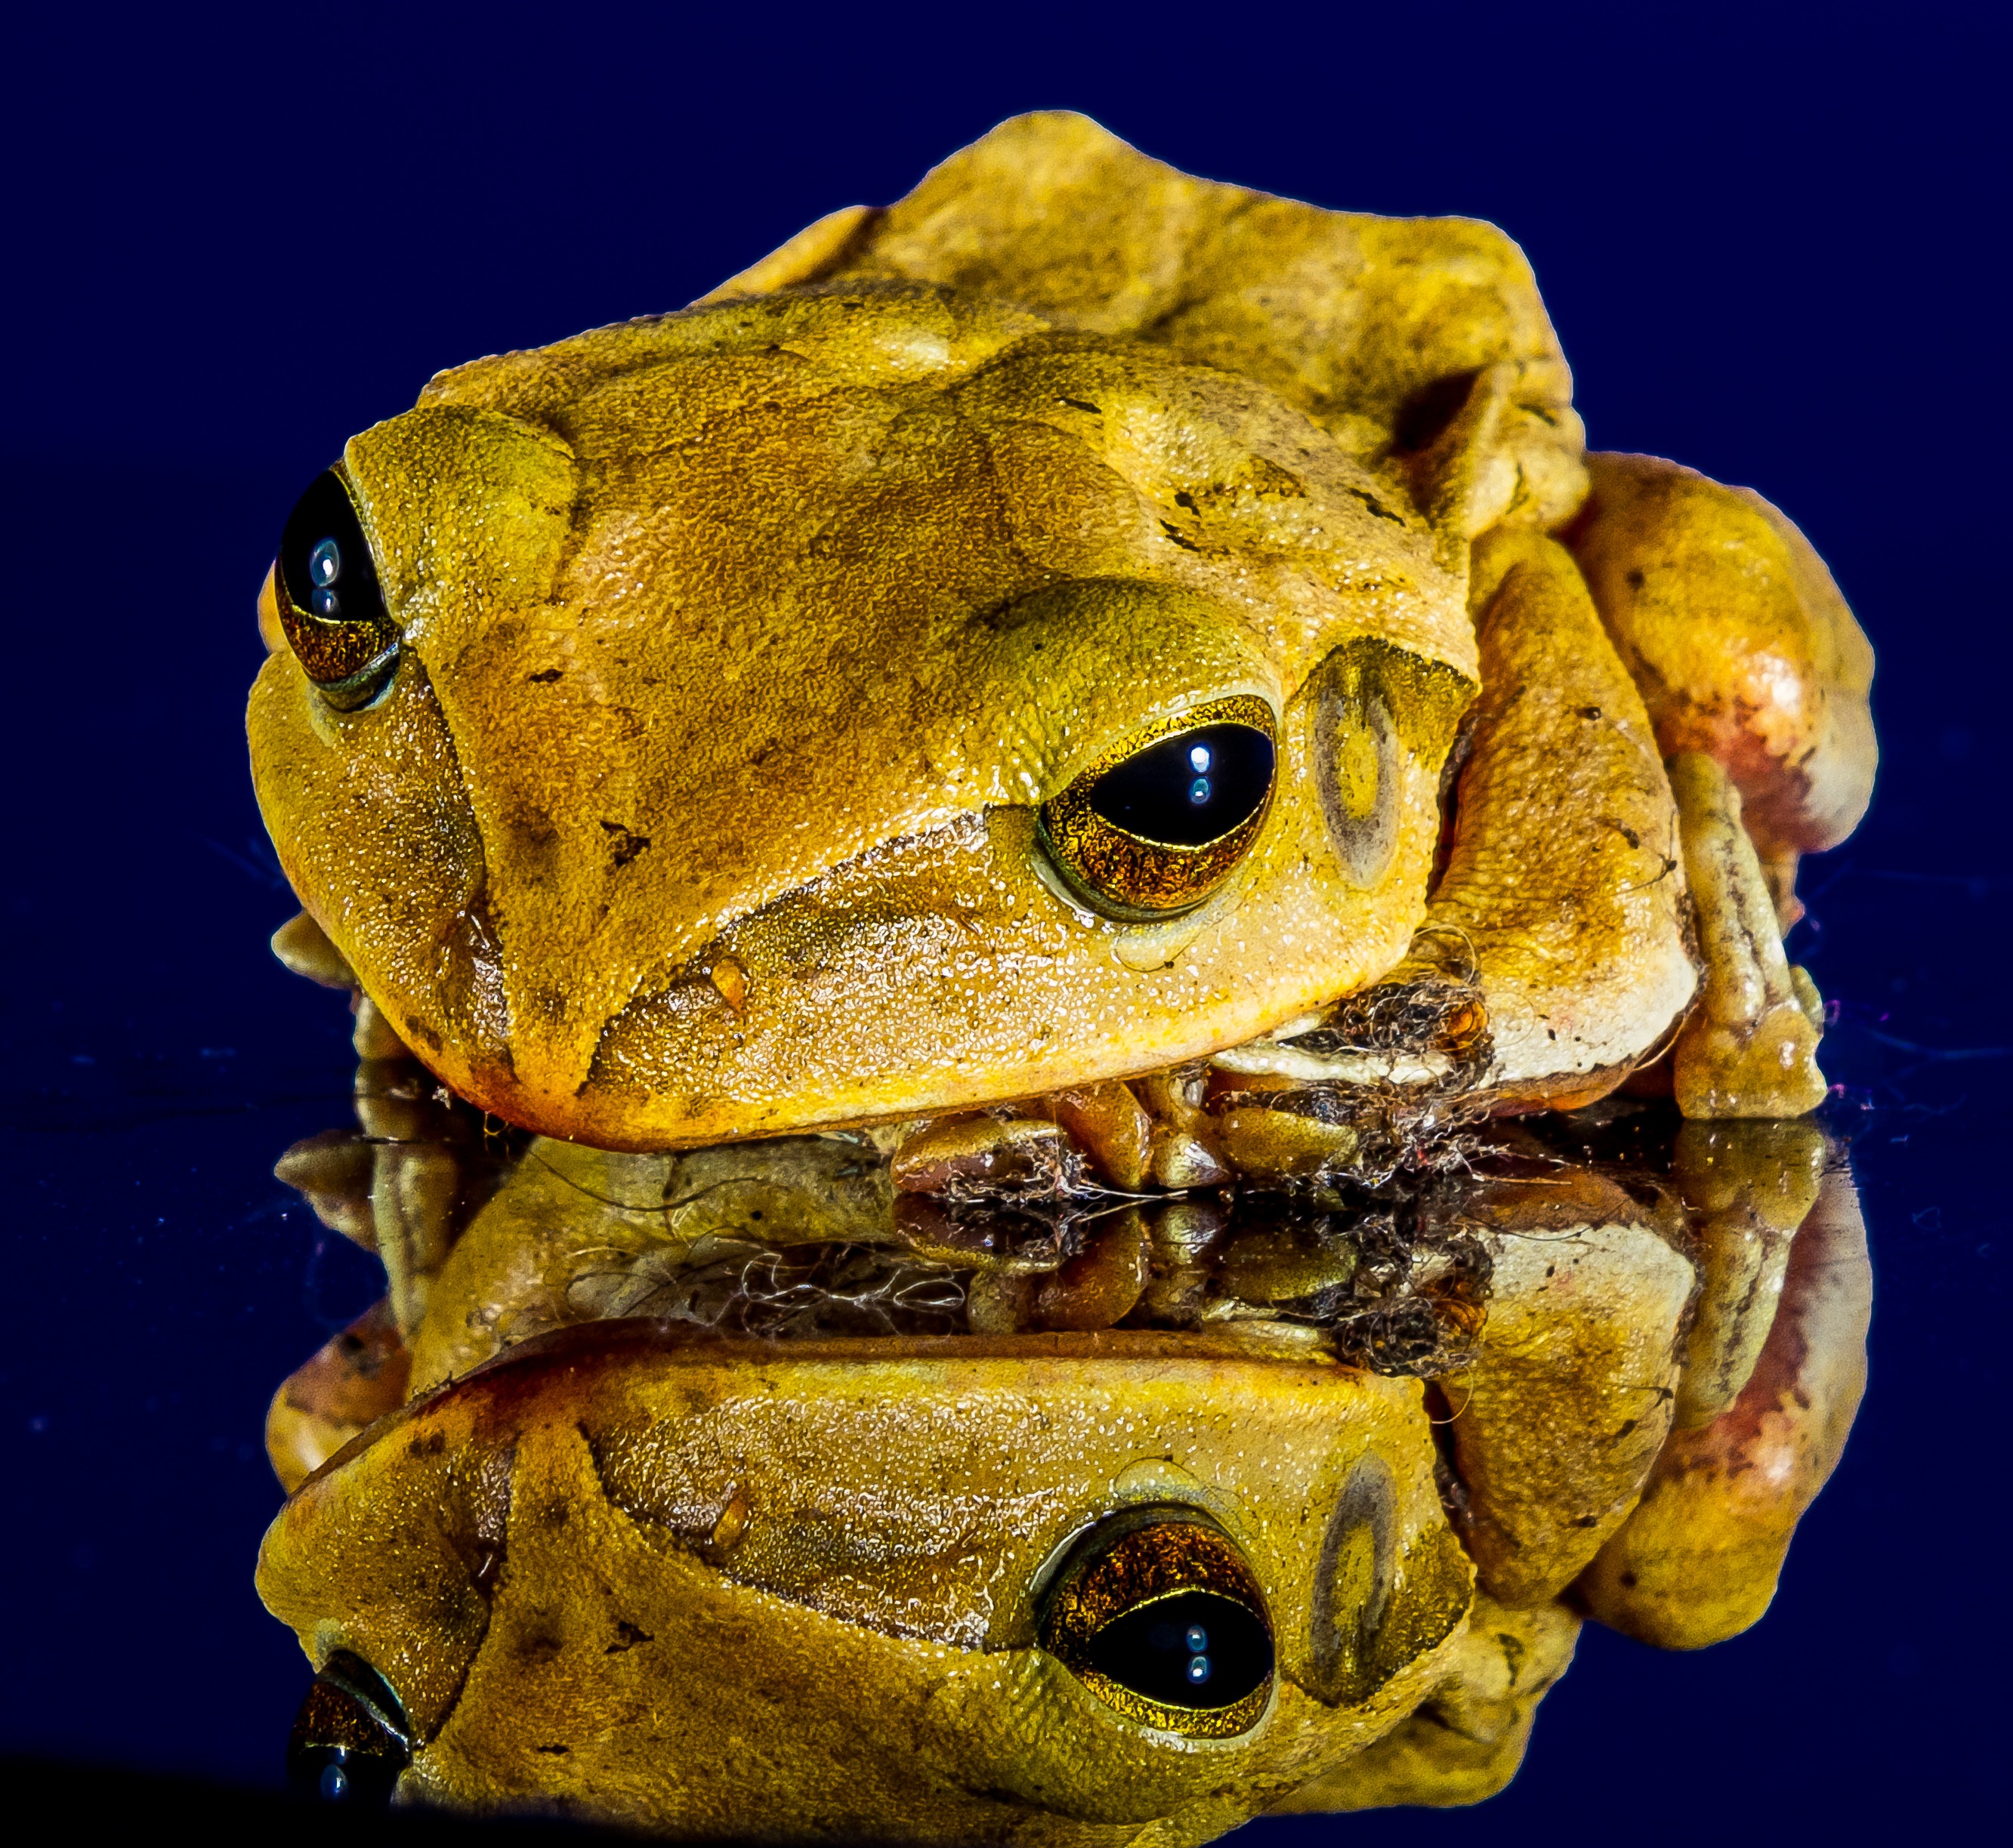
frog, toad, amphibian, close, fauna, tree frog, close up, vertebrate, macro photography, mirror image, ranidae